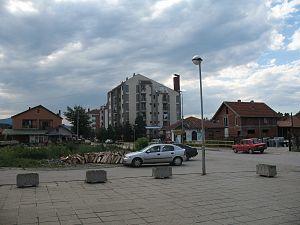
Blace est une ville et une municipalité de Serbie situées dans le district de Toplica, à 250 km au sud de Belgrade. Au recensement de 2011, la ville comptait 5 261 habitants et la municipalité dont elle est le centre 11 686.